Sunnyside Hotel

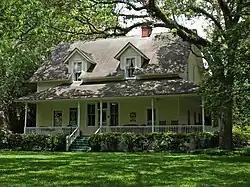
Sunnyside Hotel in 2013

The Sunnyside Hotel is a historic house in Magnolia Springs, Alabama, U.S.. It was built in 1897 for Christopher McLennan. It was converted into a hotel by the new owner, Mrs William Harding, in 1913. In the 1940s, it was inherited by her sister and brother-in-law, who used it as a private home until the 1980s, when they sold it to new owners. In 1996, it was sold to David Worthington. It has been listed on the National Register of Historic Places since February 20, 1998.